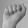
ASL letter: A